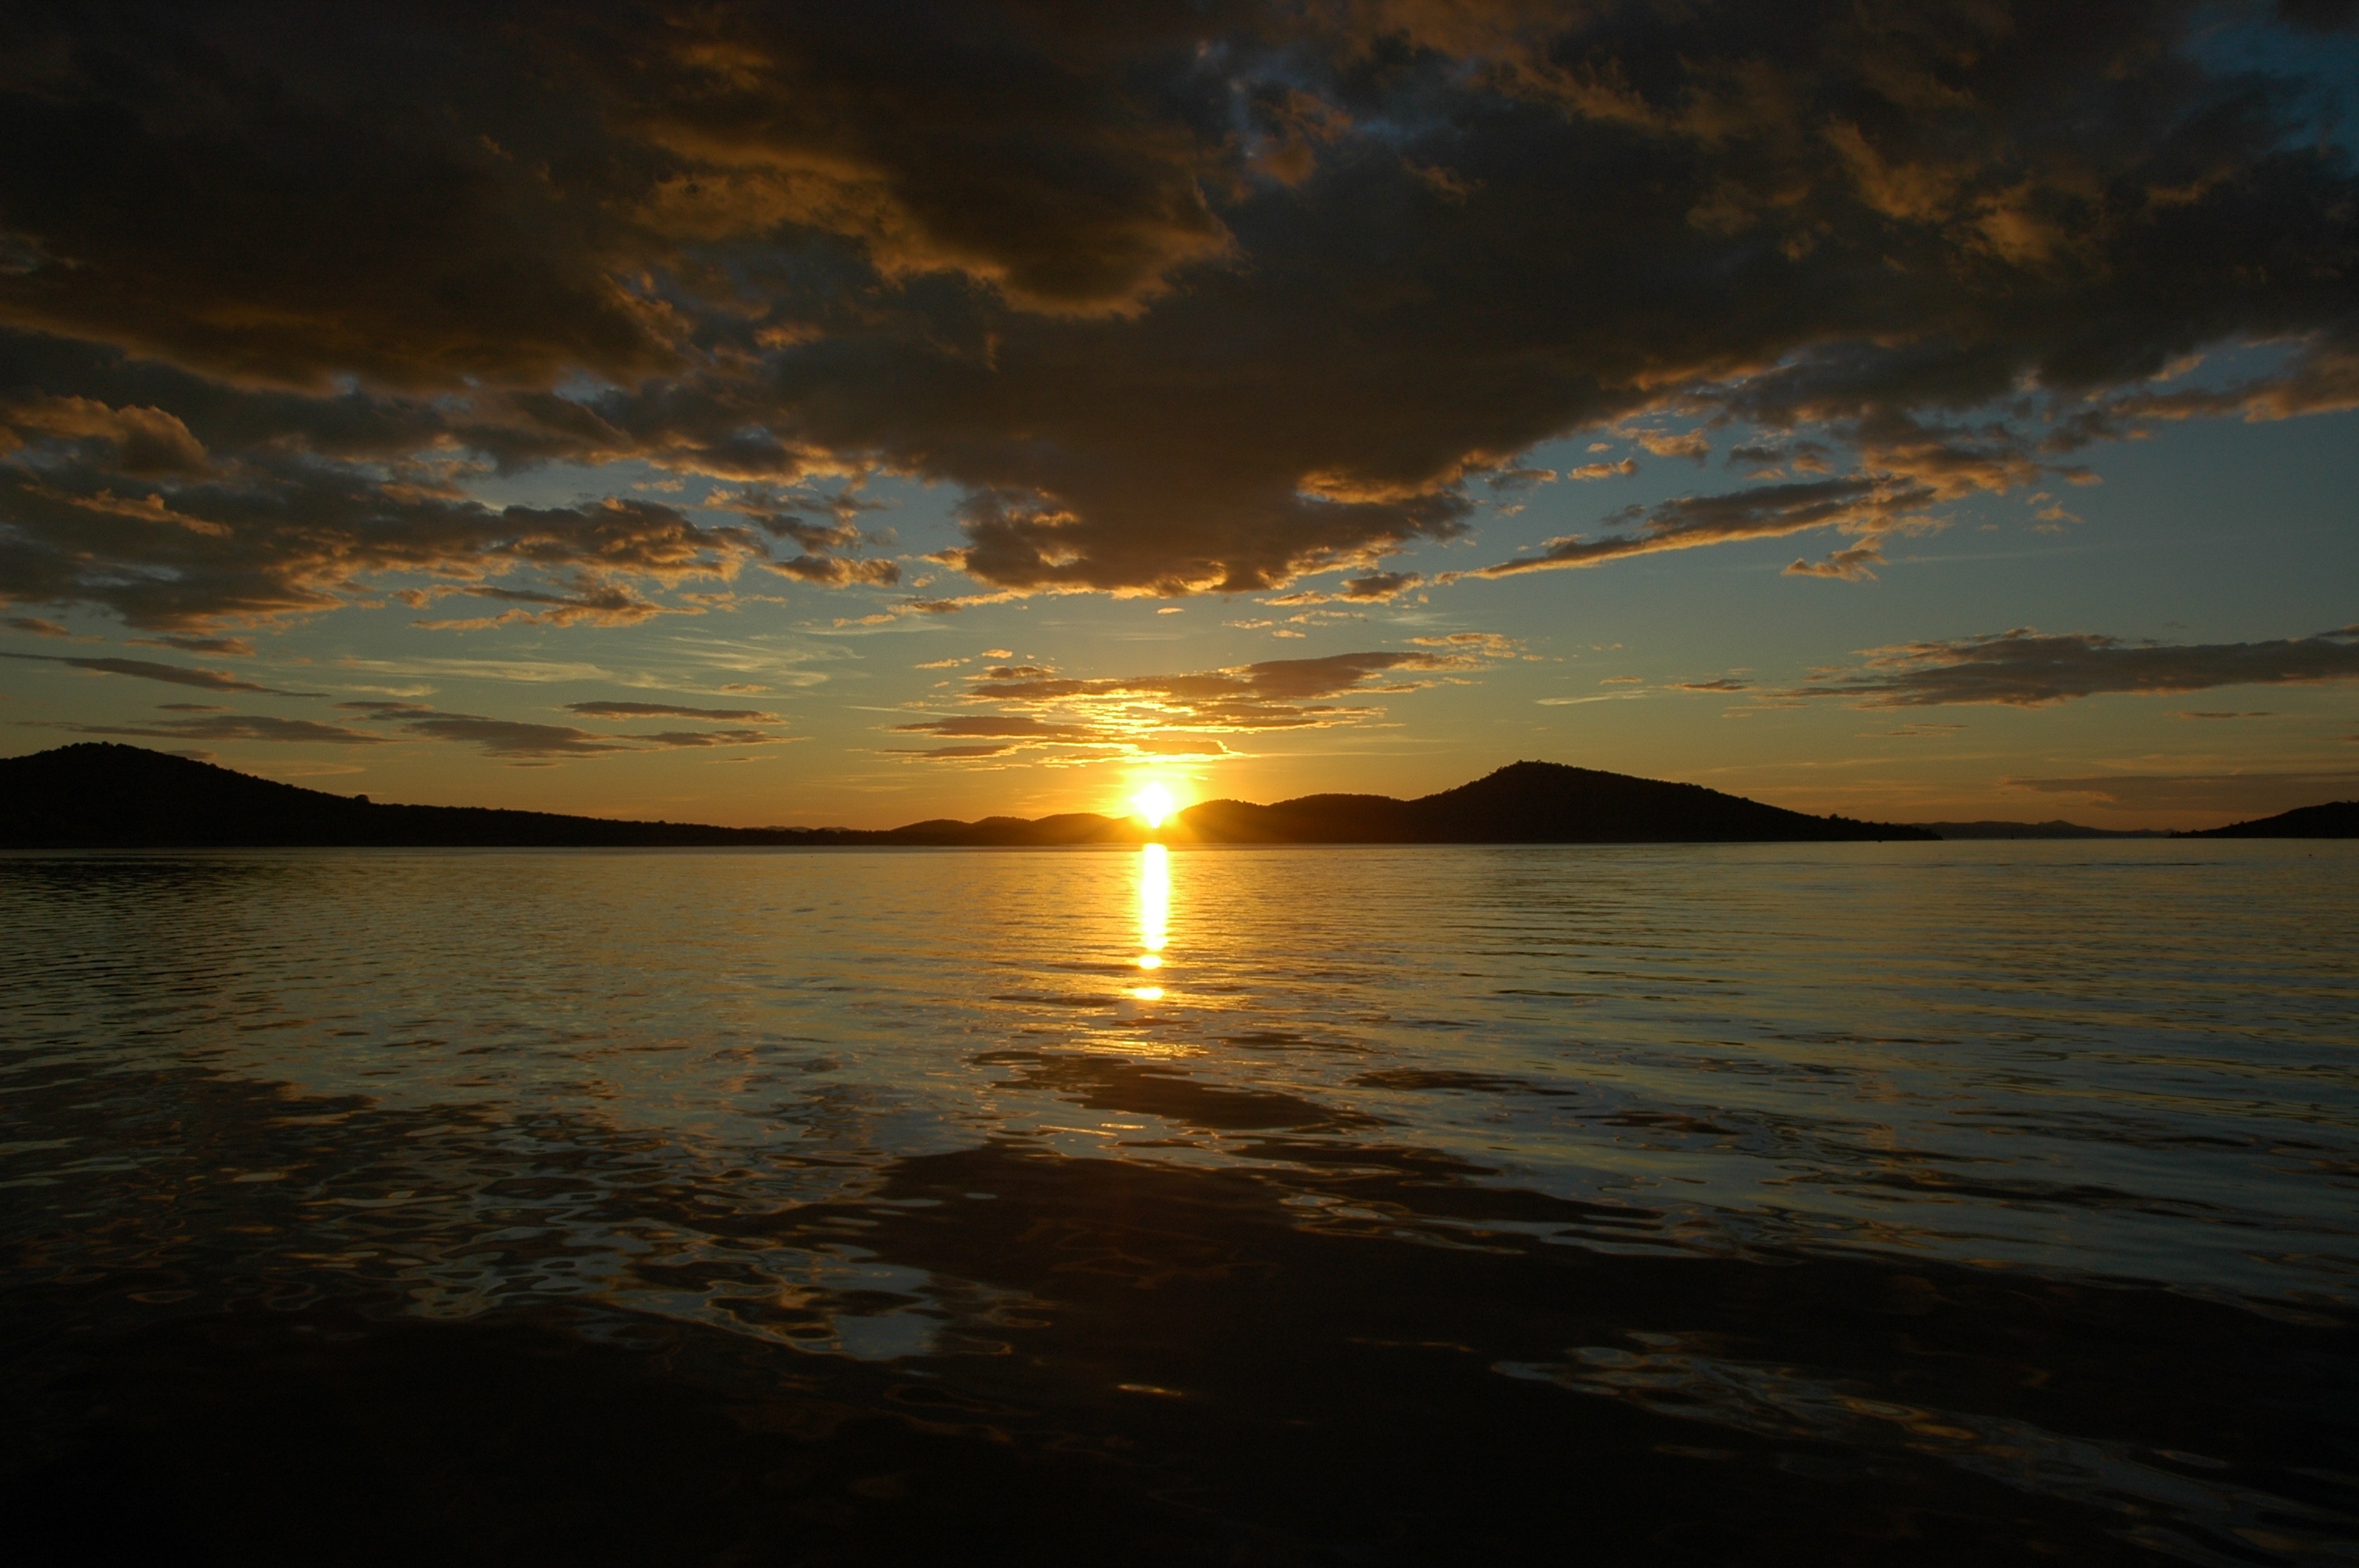
beach, sea, coast, water, nature, ocean, horizon, cloud, sky, sun, sunrise, sunset, sunlight, morning, shore, wave, lake, dawn, dusk, evening, reflection, bay, blue, clouds, mood, abendstimmung, mirroring, afterglow, wind wave